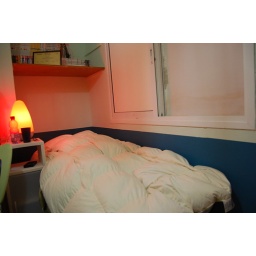
Aliza in bed before I knew she was there! Cool egg lamp we found for ten dollars